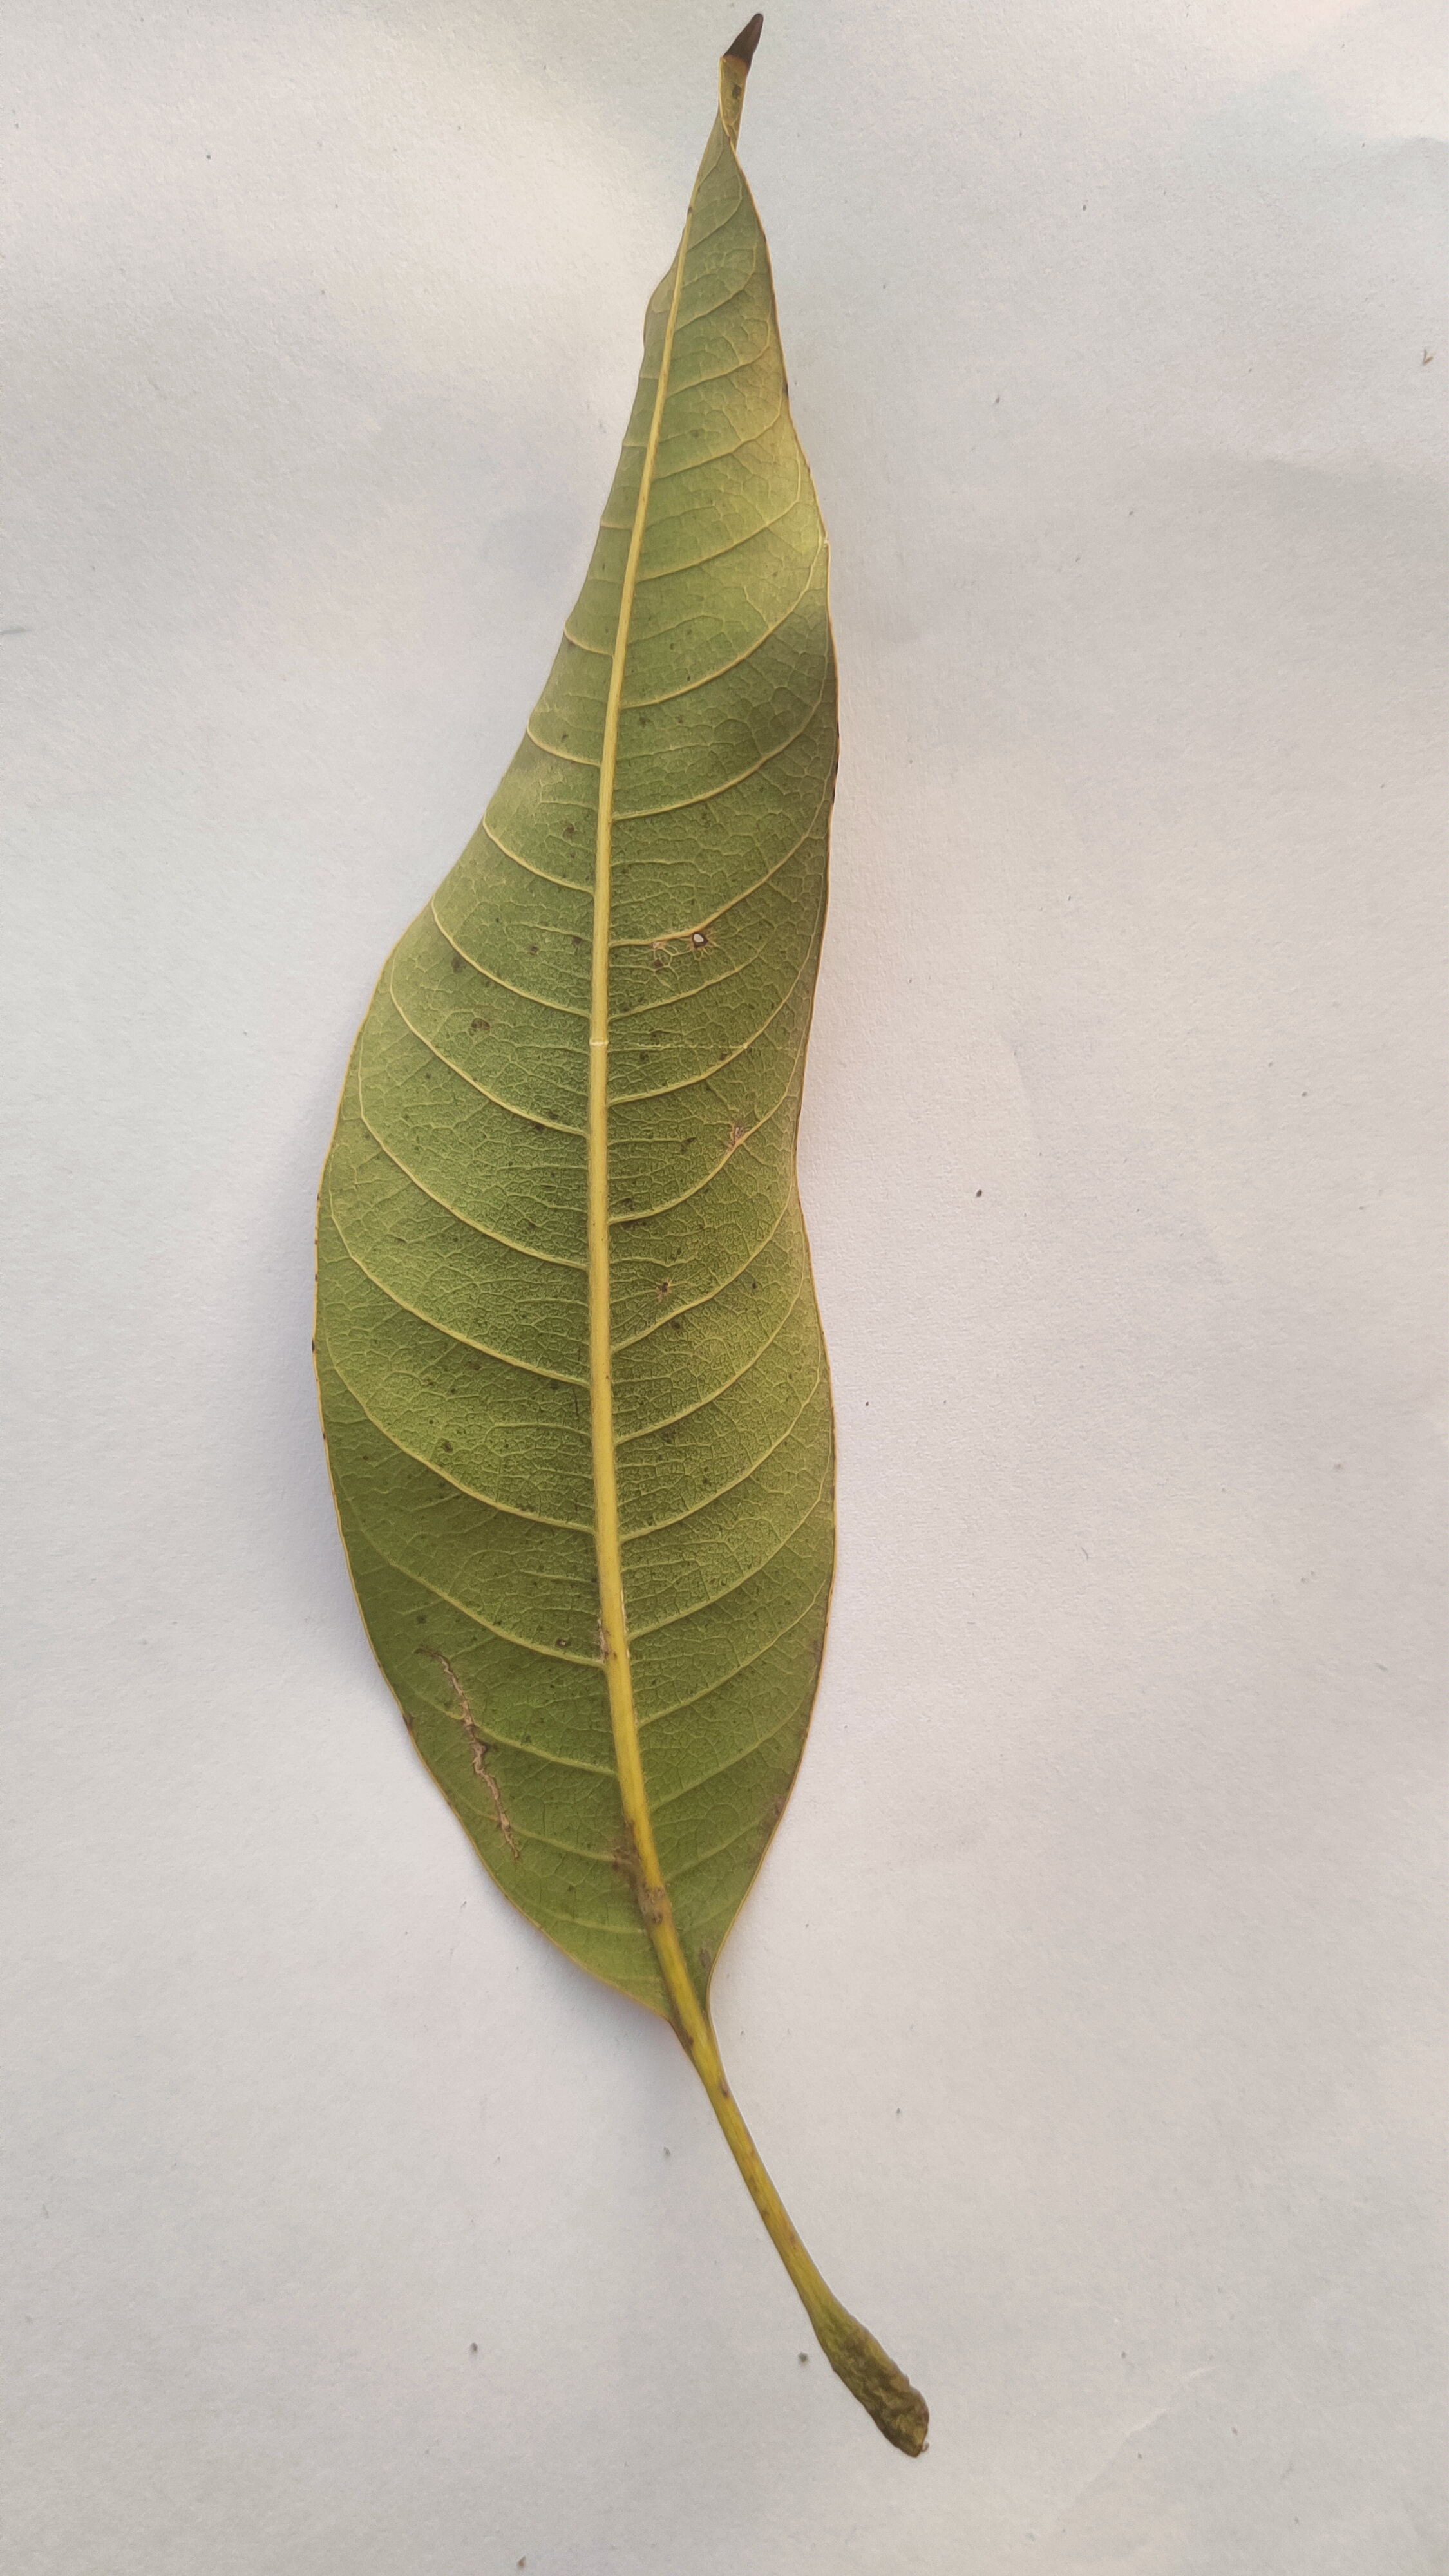
Leaf variety: Mango